Mr. Brainwash

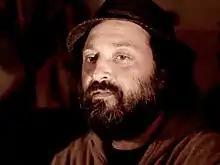
Thierry Guetta in 2012

Thierry Guetta (born January 31, 1966), best known by his moniker Mr. Brainwash, is a French-born Los Angeles–based street artist. He is of Tunisian Jewish ancestry. According to the 2010 Banksy-directed film "Exit Through the Gift Shop", Guetta was a proprietor of a used clothing store, and amateur videographer who was first introduced to street art by his cousin, the street artist Invader, and who filmed street artists through the 2000s and became an artist in his own right in a matter of weeks after an off-hand suggestion from Banksy.